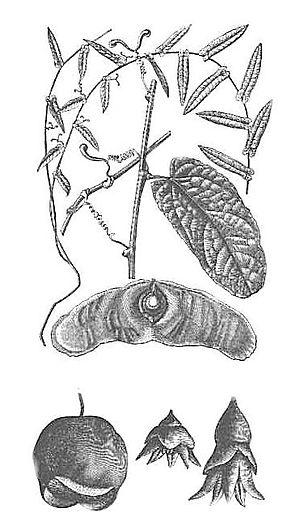
Alsomitra macrocarpa est une espèce de plantes herbacées grimpantes de la famille des Cucurbitaceae, originaire du sud-est asiatique. Cette plante se distingue par ses graines inhabituellement ailées, analogues à des samares.